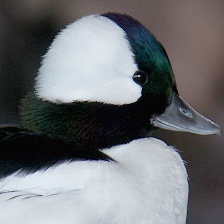
Species: BUFFLEHEAD
Scientific name: BUCEPHALA ALBEOLA
ImageNet parent category: drake